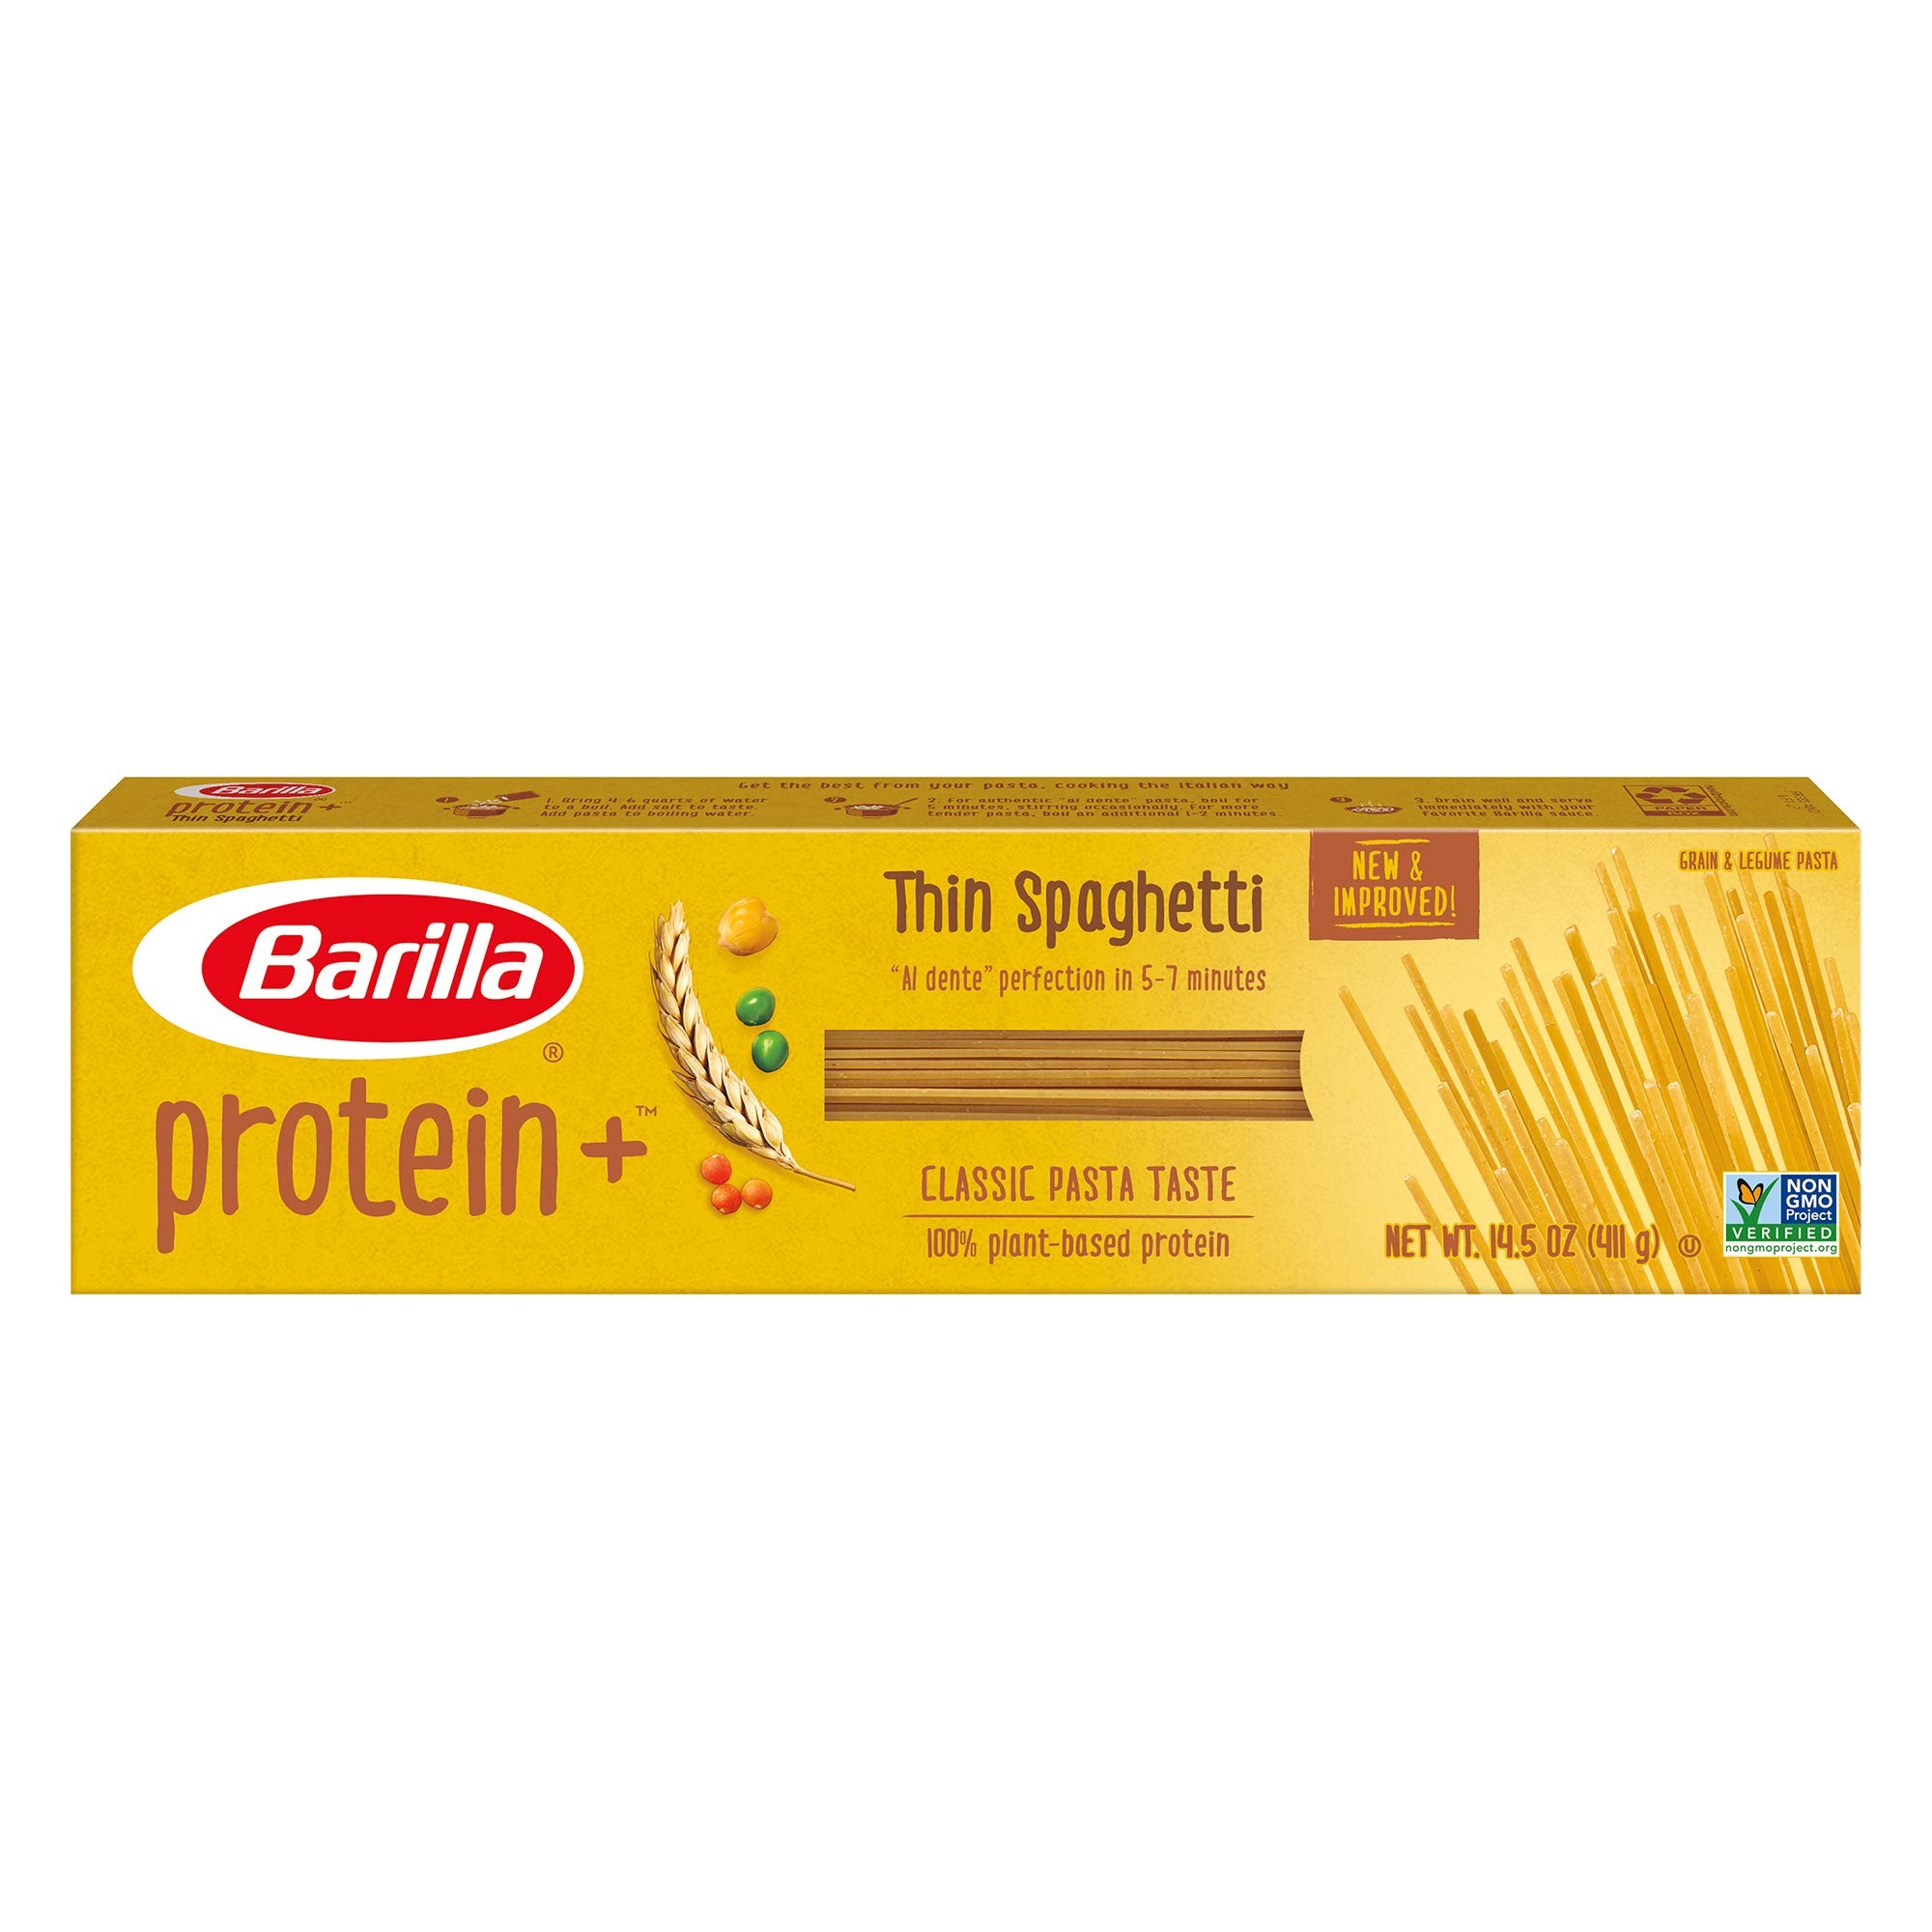
Item Name: Barilla Protein Plus Elbows Pasta, 14.5 Ounce (Pack of 12) (1000010555)
Bullet Point 1: Thinner version of traditional spaghetti highlights delicate, nutty flavor
Bullet Point 2: Cooks in 8 minutes
Bullet Point 3: PLUS fortifies with protein, iron and Omega-3s for extra nutrition
Bullet Point 4: Good source of thiamin, folic acid, iron, riboflavin and niacin
Bullet Point 5: Product of USA, Kosher certified
Value: 174.0
Unit: Ounce

Price: 2.985